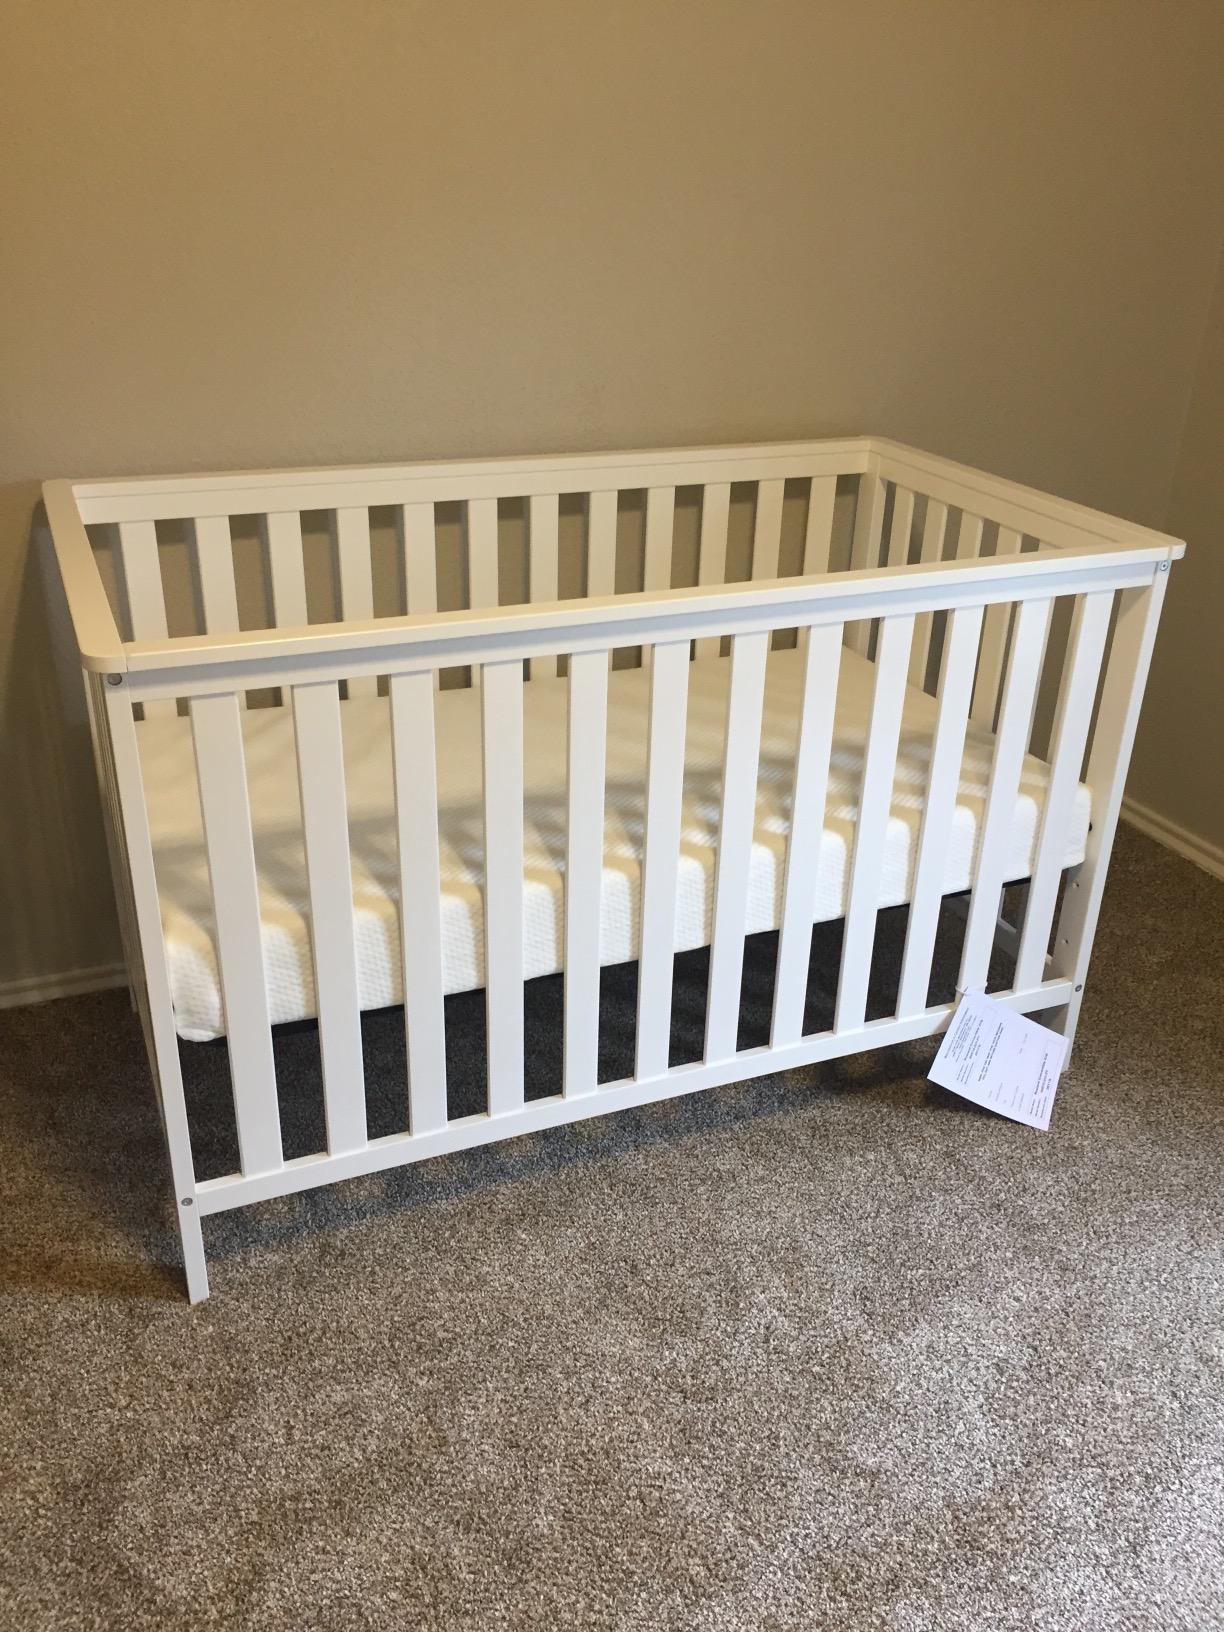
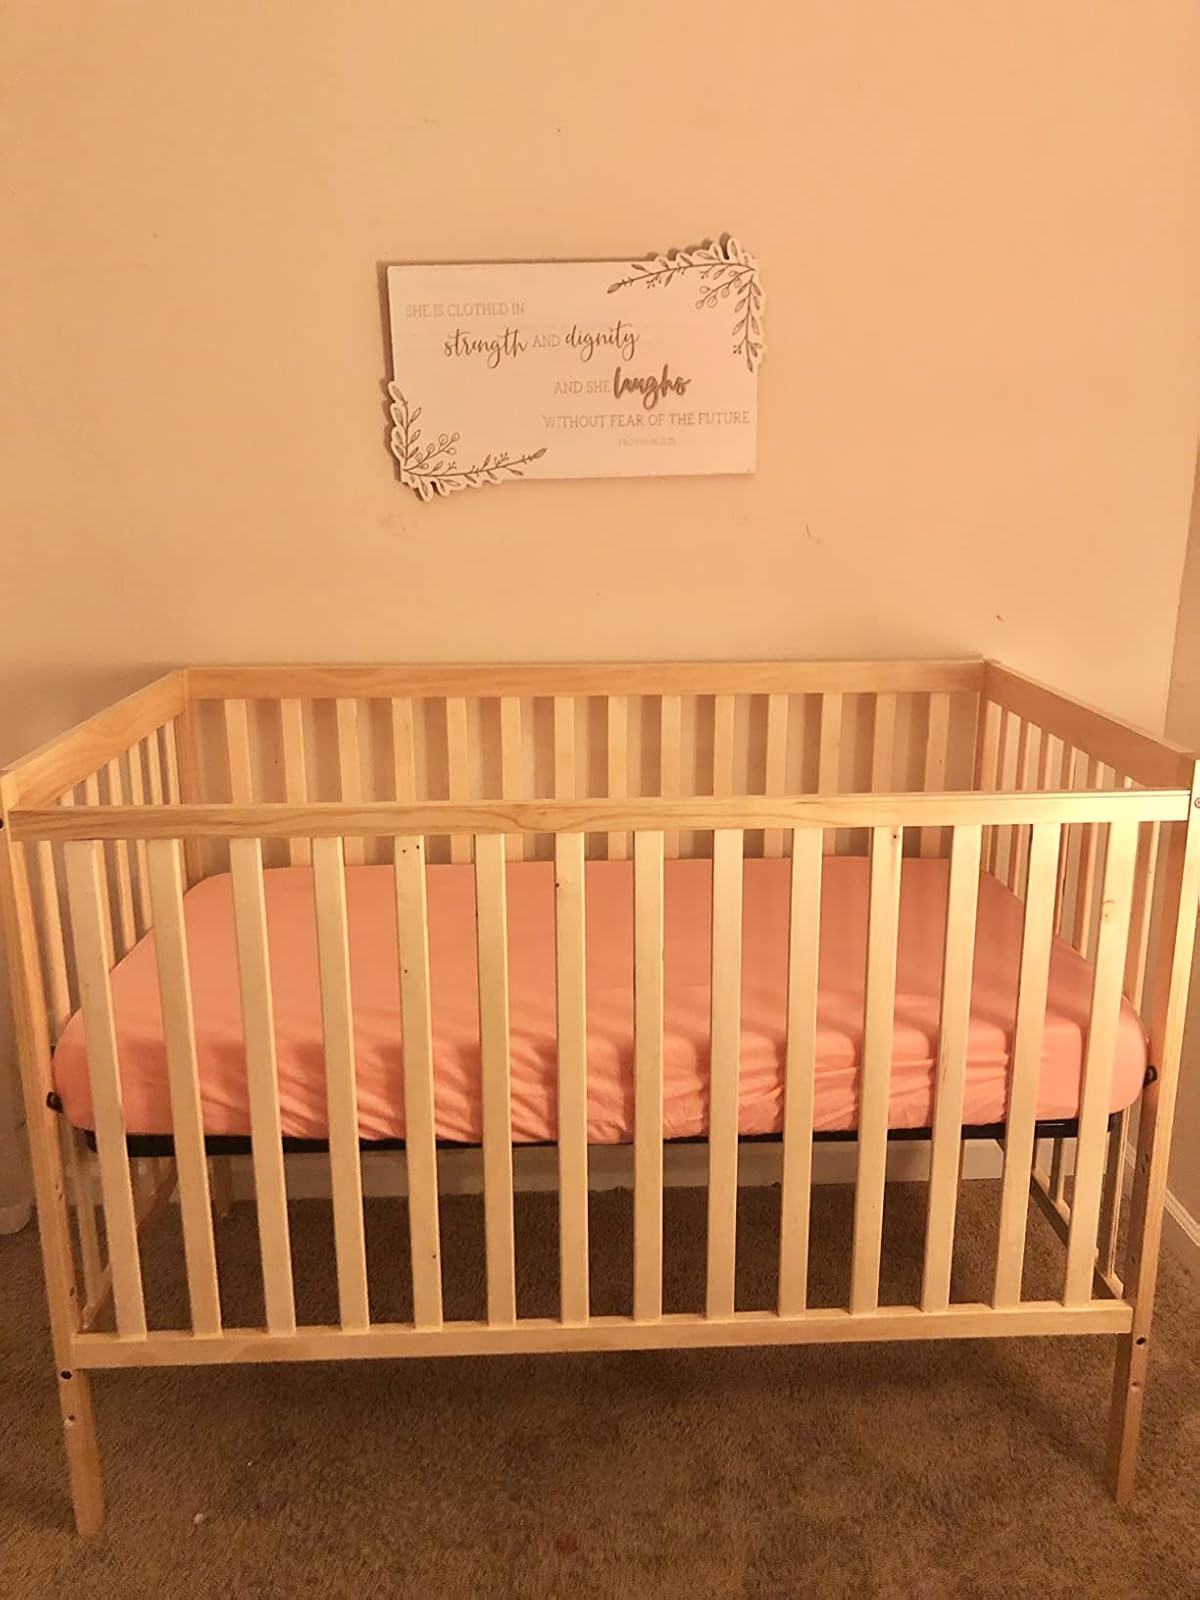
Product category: products_crib
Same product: no